Arthur Okonkwo

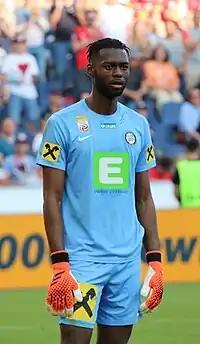
Okonkwo with Sturm Graz in 2023

On 16 January 2023, Okonkwo joined Austrian Bundesliga side Sturm Graz on loan until the end of the season. He made his Sturm Graz debut against Rapid Vienna on 10 February 2023. Okonkwo played in the Austrian Cup final on 30 April, with Sturm Graz beating SK Rapid Wien 2–0.